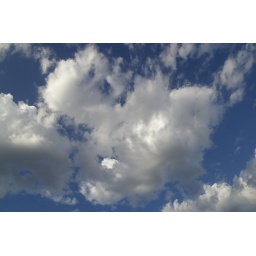
Pure white clouds in the blue